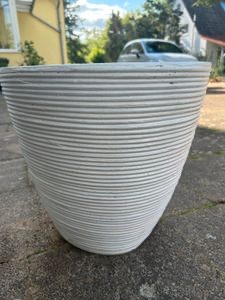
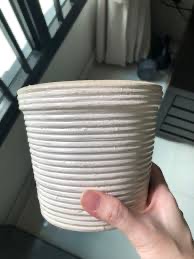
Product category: misc
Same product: yes